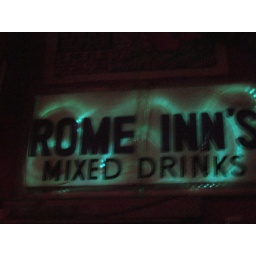
from the legendary pizza place/club, presumably. they have their old countertop in the house susan used to live in.